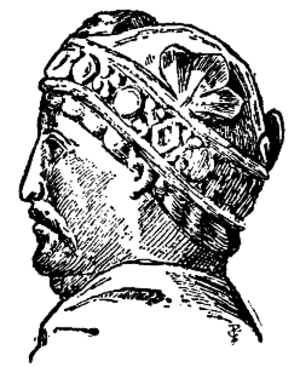
Charlemagne, du latin Carolus Magnus, ou Charles Iᵉʳ dit « le Grand », né à une date inconnue, mort le 28 janvier 814 à Aix-la-Chapelle, est un roi des Francs et empereur. Il appartient à la dynastie des Carolingiens. Fils de Pépin le Bref, il est roi des Francs à partir de 768, devient par conquête roi des Lombards en 774 et est couronné empereur à Rome par le pape Léon III le 24 ou 25 décembre 800, relevant une dignité disparue en Occident depuis la déposition, trois siècles auparavant, de Romulus Augustule en 476.